Fountain of the Tritons

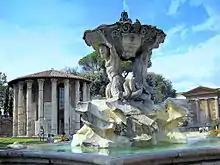
The fountain and the Temples of Hercules Victor and Portunus in the background

The building, starting from 1610, of the last Roman aqueduct, the "Acqua Paola", didn't move to the background the two aqueducts built just a few years before (the "Aqua Virgo" in 1570 and the "Acqua Felice" in 1586), which gave the possibility to erect new fountains on the branches that guaranteed a more widespread distribution of water in the whole town. A secondary branch of the "Acqua Felice" reached the area south of the Tiber Island: here, between ancient and middle-age monuments (the Arcus Argentariorum, the Arch of Janus, the Temple of Hercules Victor, the Temple of Portunus and the basilica of Santa Maria in Cosmedin).